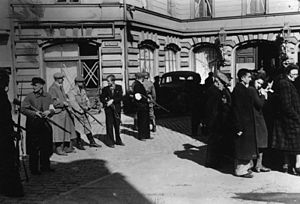
Daugavpils Ghetto
Lettiske bevæbnede borgere bevogter jøder. Billedet er ikke taget i Daugavpils Ghetto, men i tilsvarende ghetto i Libau
Daugavpils Ghetto blev etableret kort efter Nazi-Tysklands besættelse af Letland i sommeren 1941 i en gammel befæstning i nærheden af byen Daugavpils i det sydlige Letland. Daugavpils var dengang som nu Letlands næststørste by og hovedbyen i landskabet Letgallen. Byen havde militær interesse med hovedveje samt et jernbaneknudepunkt. Før 2. verdenskrig var byen centrum for et blomstrende jødisk samfund i Letgallen, og var et af de vigtigste centre for jødisk kultur i Østeuropa. I løbet af den tyske besættelse af Letland blev størstedelen af jøderne i Letgallen myrdet som et resultat af den nazistiske udryddelsespolitik.